Hank Lundy

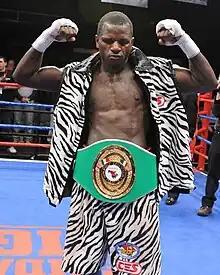
Lundy with the NABF title, 2011

Henry "Hank" Lundy (born January 3, 1984) is a professional American boxer. He has challenged once for the WBO junior welterweight title in 2016, having previously held the regional WBO–NABO lightweight title in 2010, and the NABF lightweight title from 2011 to 2012. On December 30, 2016 Lundy defeated John Delperdang for the vacant UBF lightweight world title.